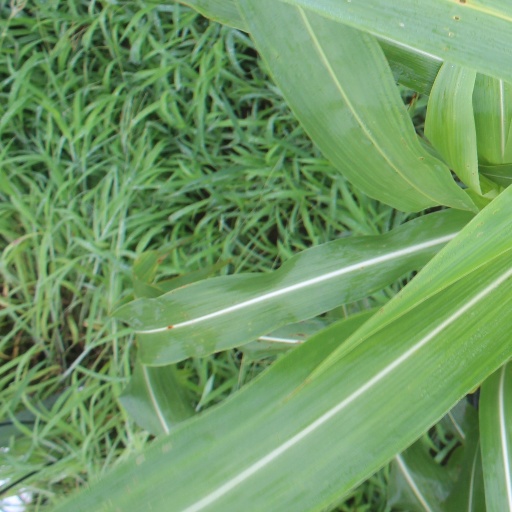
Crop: sorghum